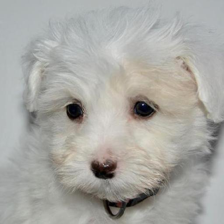
Label: animals